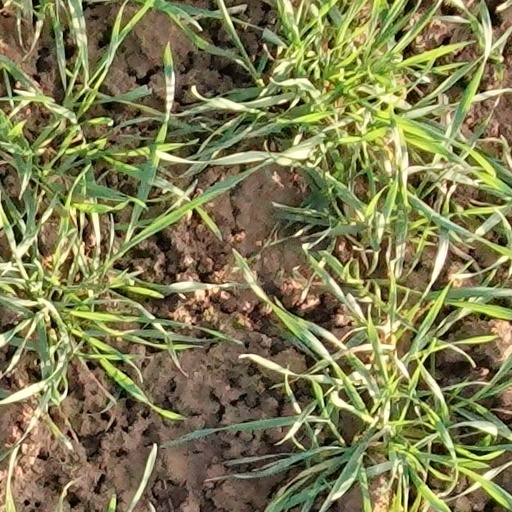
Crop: wheat